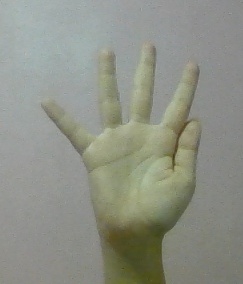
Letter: sheen